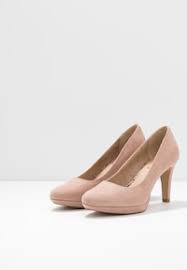
Waste category: shoes